A Chance to Make History

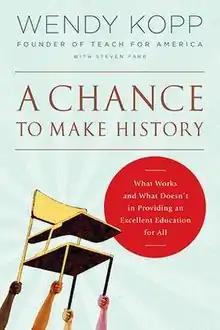

A Chance to Make History: What Works and What Doesn't in Providing an Excellent Education for All is a book by Wendy Kopp, CEO and founder of Teach For America. It was published by PublicAffairs in January 2011.